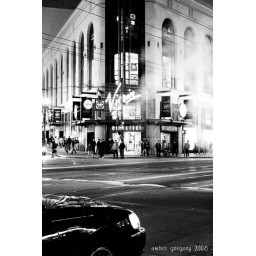
San Francisco in black & white